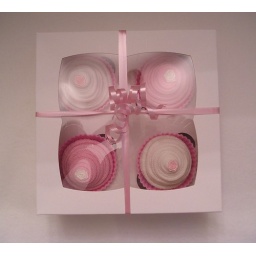
4 pairs of socks crafted into cup cakes and presented in a gift box